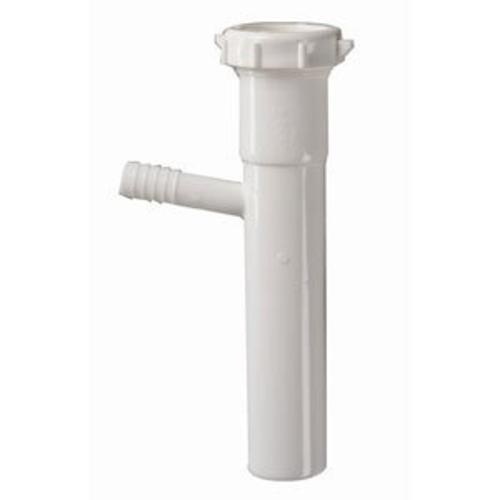
Plumb Pak PP20664 Pvc Dishwasher Tailpiece, 1-1/2" x 8"
Highlights: Color: White Size: 1-1/2" x 8" Made of plastic 3/4" (7/8" o.d.) Branch For use with hose or clamp Slip joint or direct connect Bagged
Brand: Plumb Pak
Category: Hardware > Plumbing > Plumbing Hoses & Supply Lines > Washing Machine Supply Lines